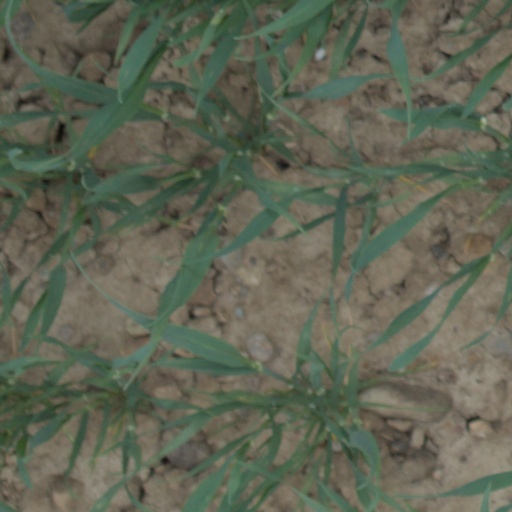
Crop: wheat